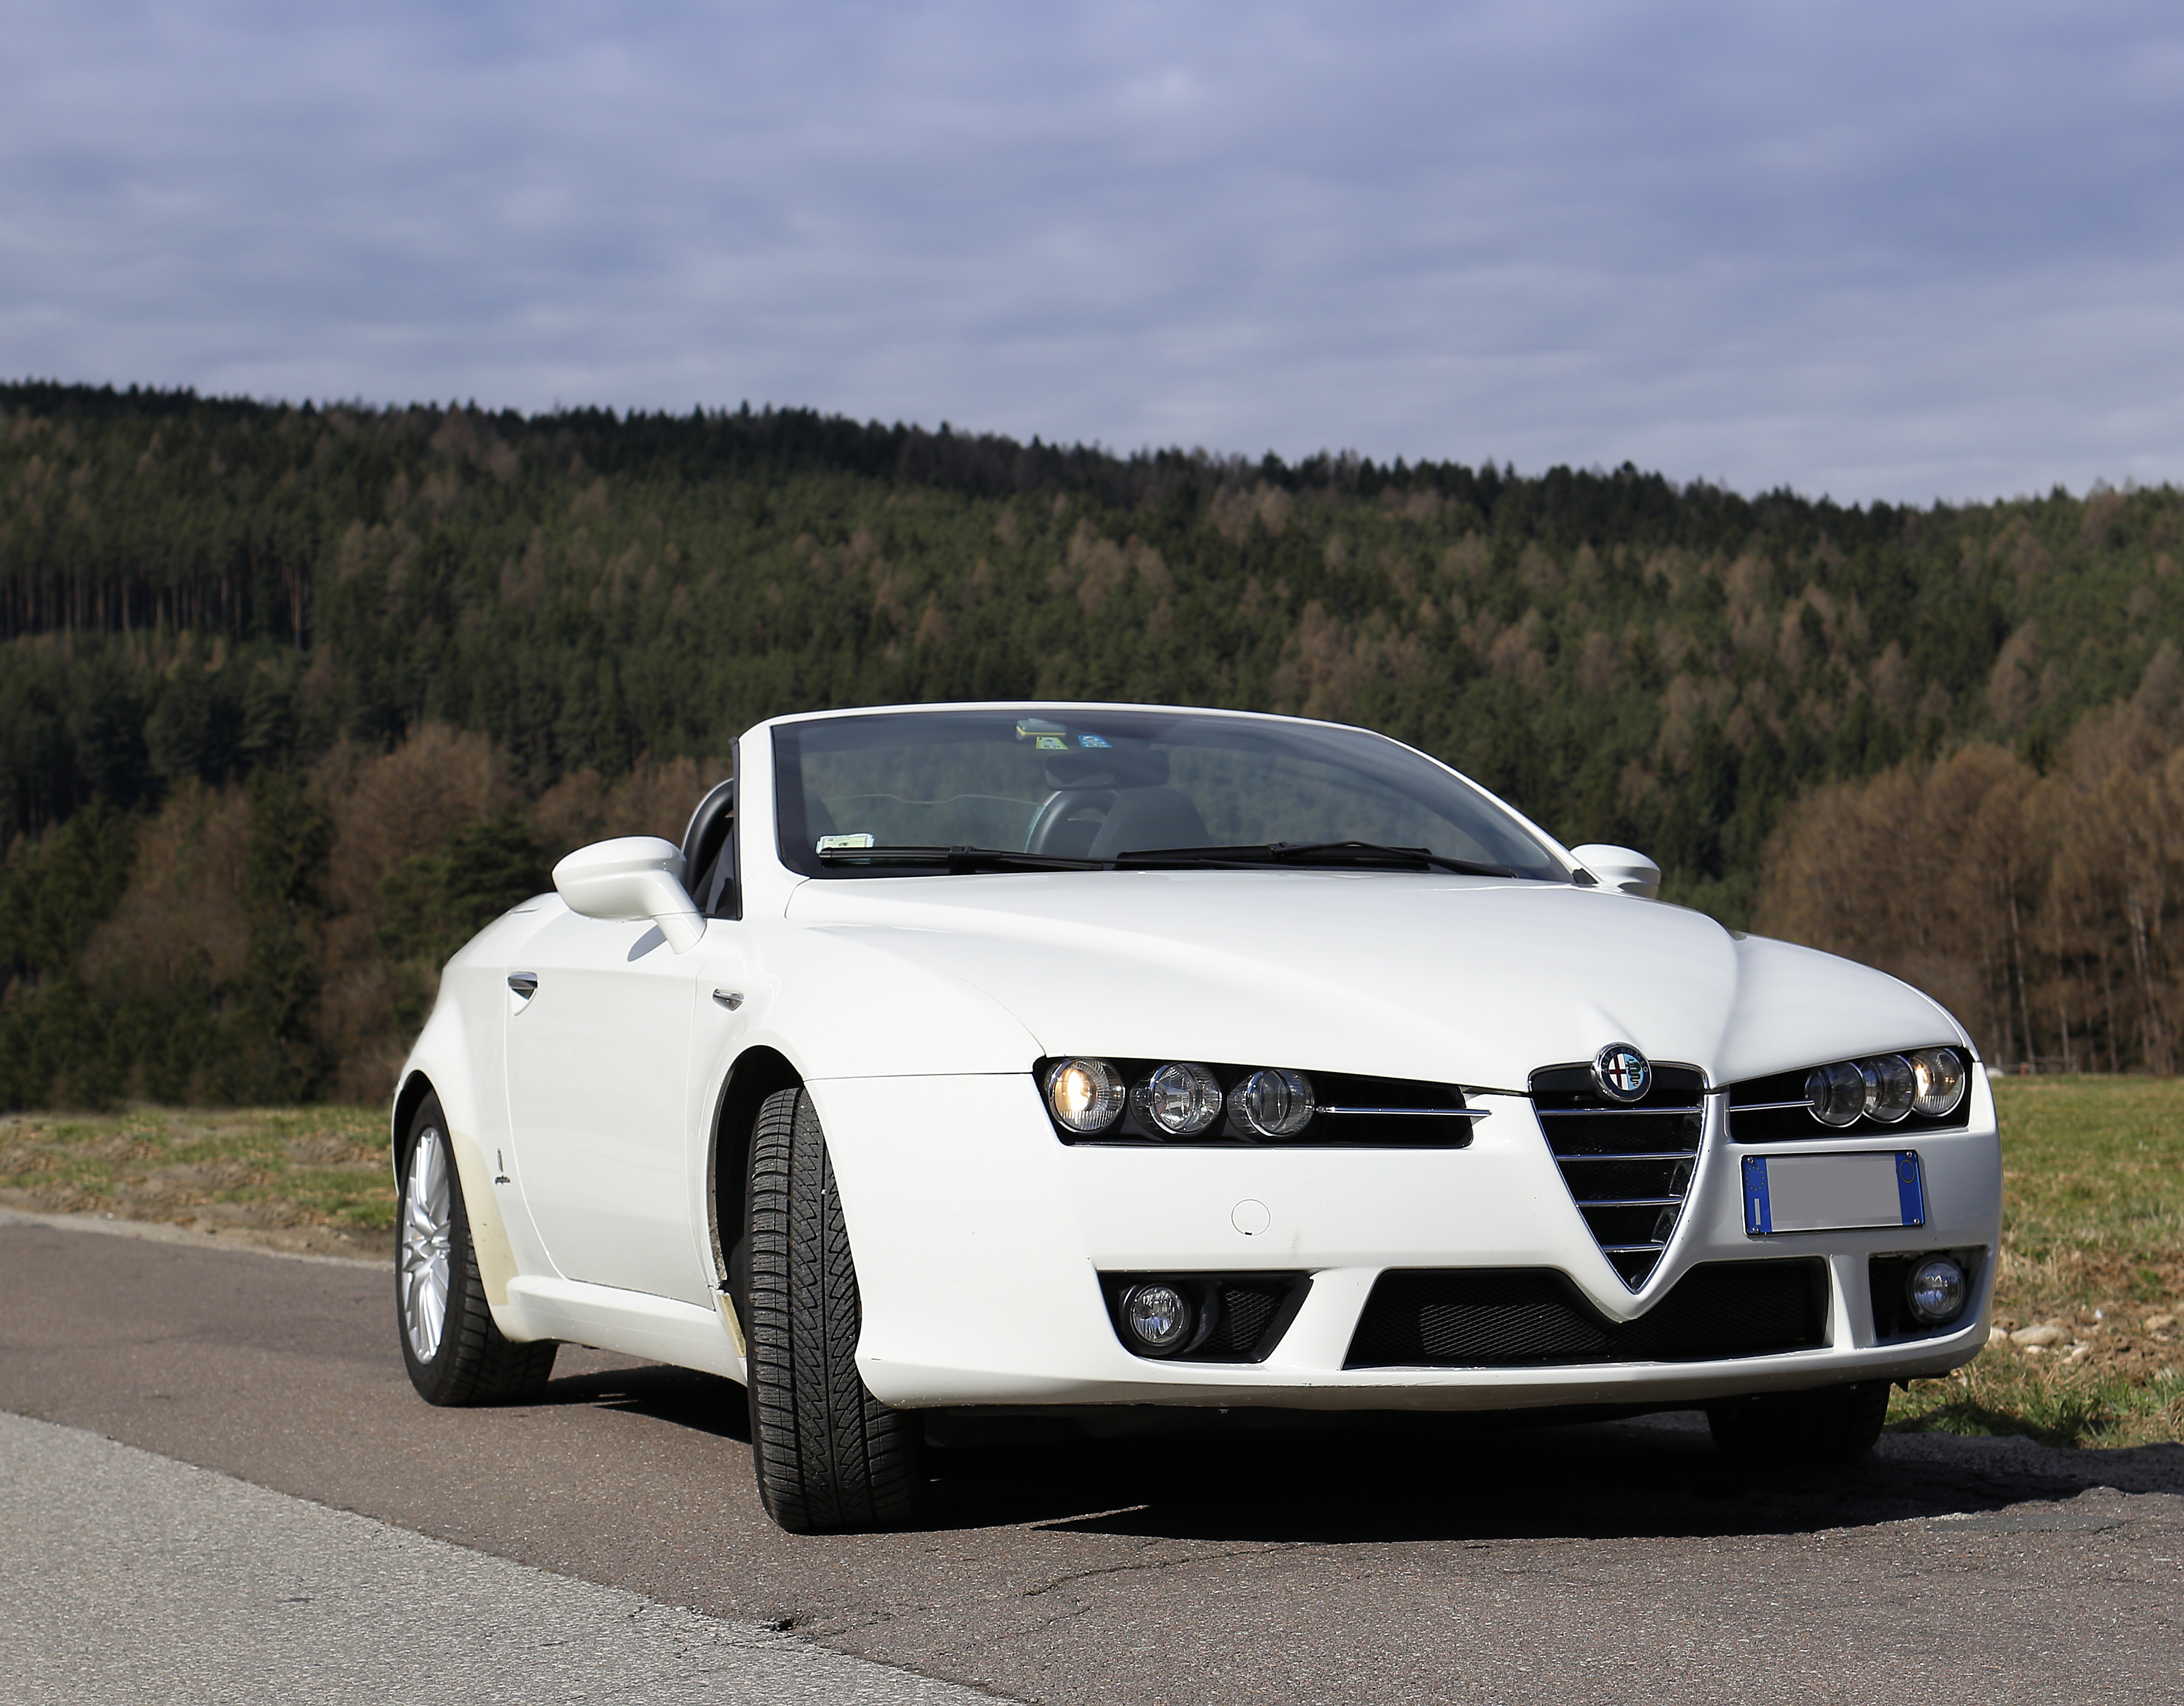
car, wheel, vehicle, auto, automotive, sports car, spider, supercar, sporty, luxury, design, convertible, expensive, stylish, alfa romeo, racing car, flitzer, land vehicle, automobile make, automotive design, luxury vehicle, executive car, personal luxury car, alfa romeo brera, alfa romeo 159